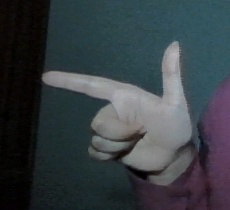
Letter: yaa